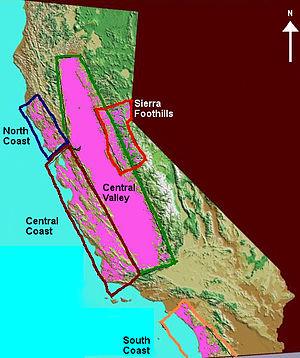
Le vignoble de Californie définit une région viticole américaine qui fournit du vin élaboré dans l'État américain de Californie, qui, avec celui du Nouveau-Mexique, assure une grande partie de la production de vin américaine. Ces régions viticoles américaines sont des exemples de viticulture de longue date dans le vin du Nouveau Monde. La production de vin en Californie est d'un tiers supérieure à celle de l'Australie. Si la Californie était un pays distinct, elle serait le quatrième producteur de vin au monde.